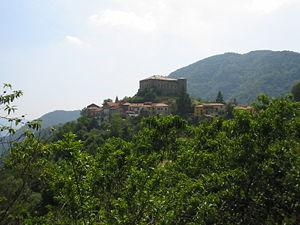
Calice al Cornoviglio est une commune italienne de la province de La Spezia dans la région Ligurie en Italie.